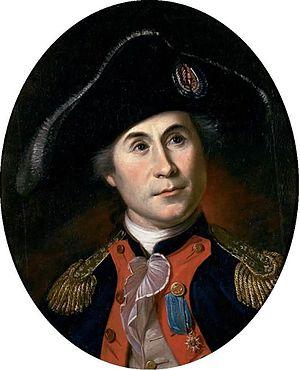
John Paul Jones, né à Arbigland près de Kirkbean le 6 juillet 1747 et mort à Paris le 18 juillet 1792, est un officier de marine écossais. Engagé dans la marine américaine, il est l'un des héros sur mer de la guerre d'indépendance des États-Unis. Bien qu'il se soit fait des ennemis au sein de l'élite politique américaine, son action pendant la révolution lui vaut une réputation qui dépasse les frontières de la jeune nation et qui persiste aujourd'hui. Il sert par la suite dans la Marine impériale russe.